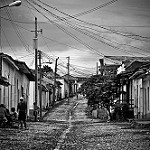
Scene: Outdoor